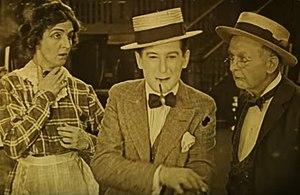
Martha Mattox, née le 19 juin 1879 à Natchez et morte le 2 mai 1933 à Sidney, est une actrice américaine.